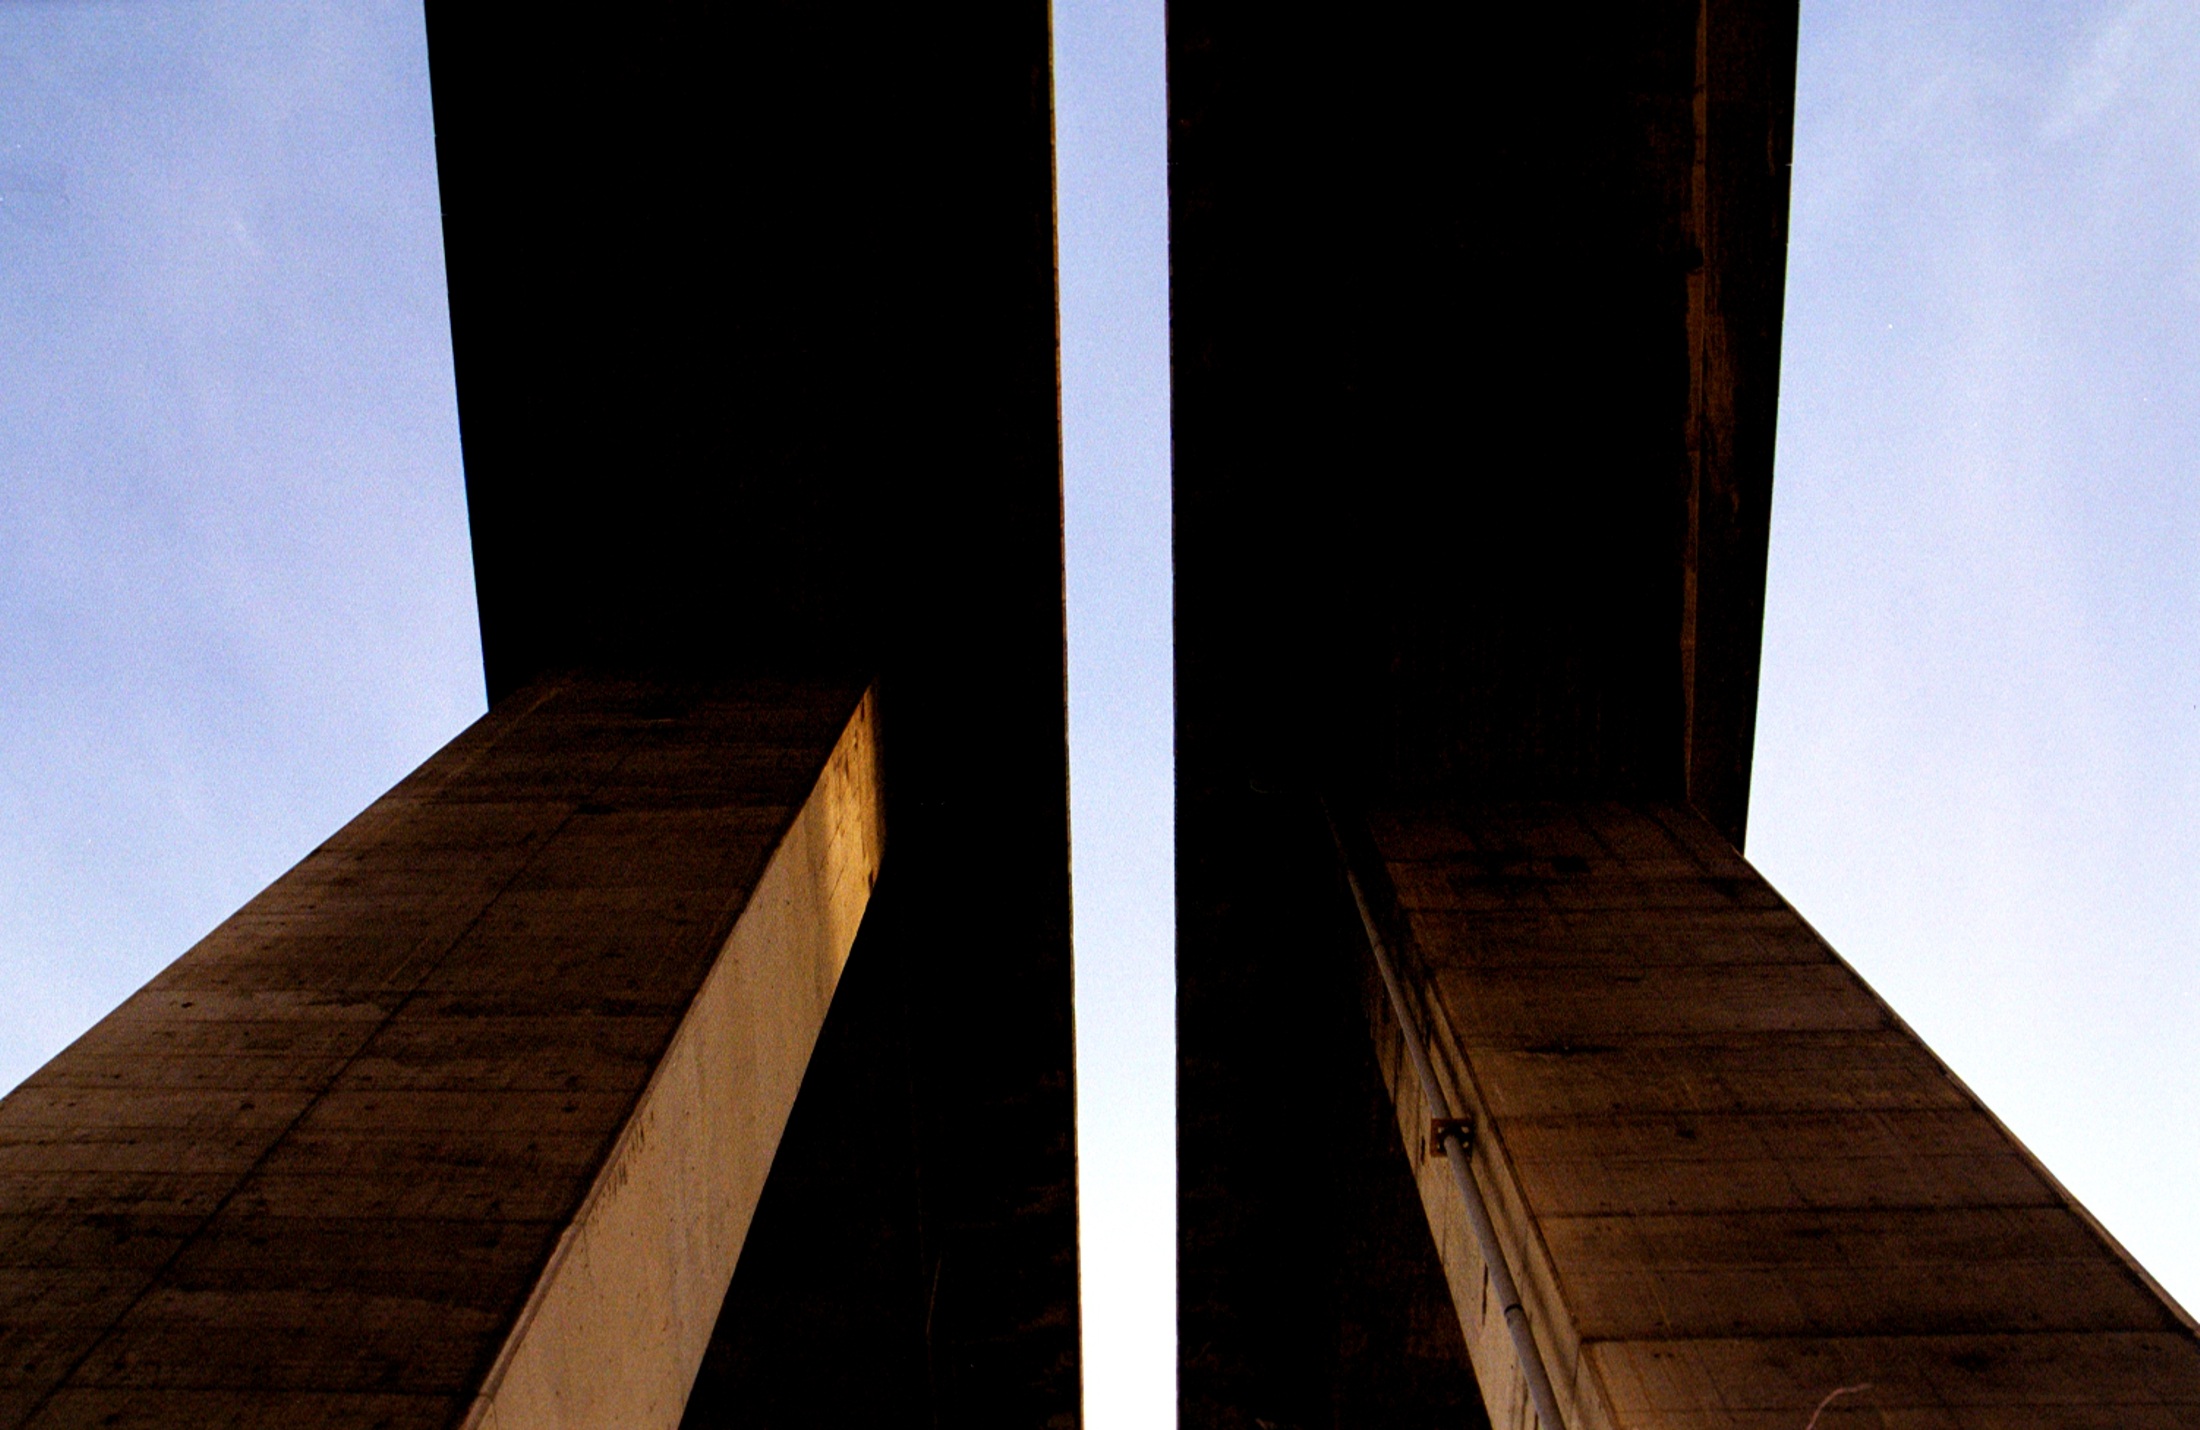
light, architecture, structure, wood, bridge, house, line, column, shadow, professional, stairs, symmetry, shape, aqueduct